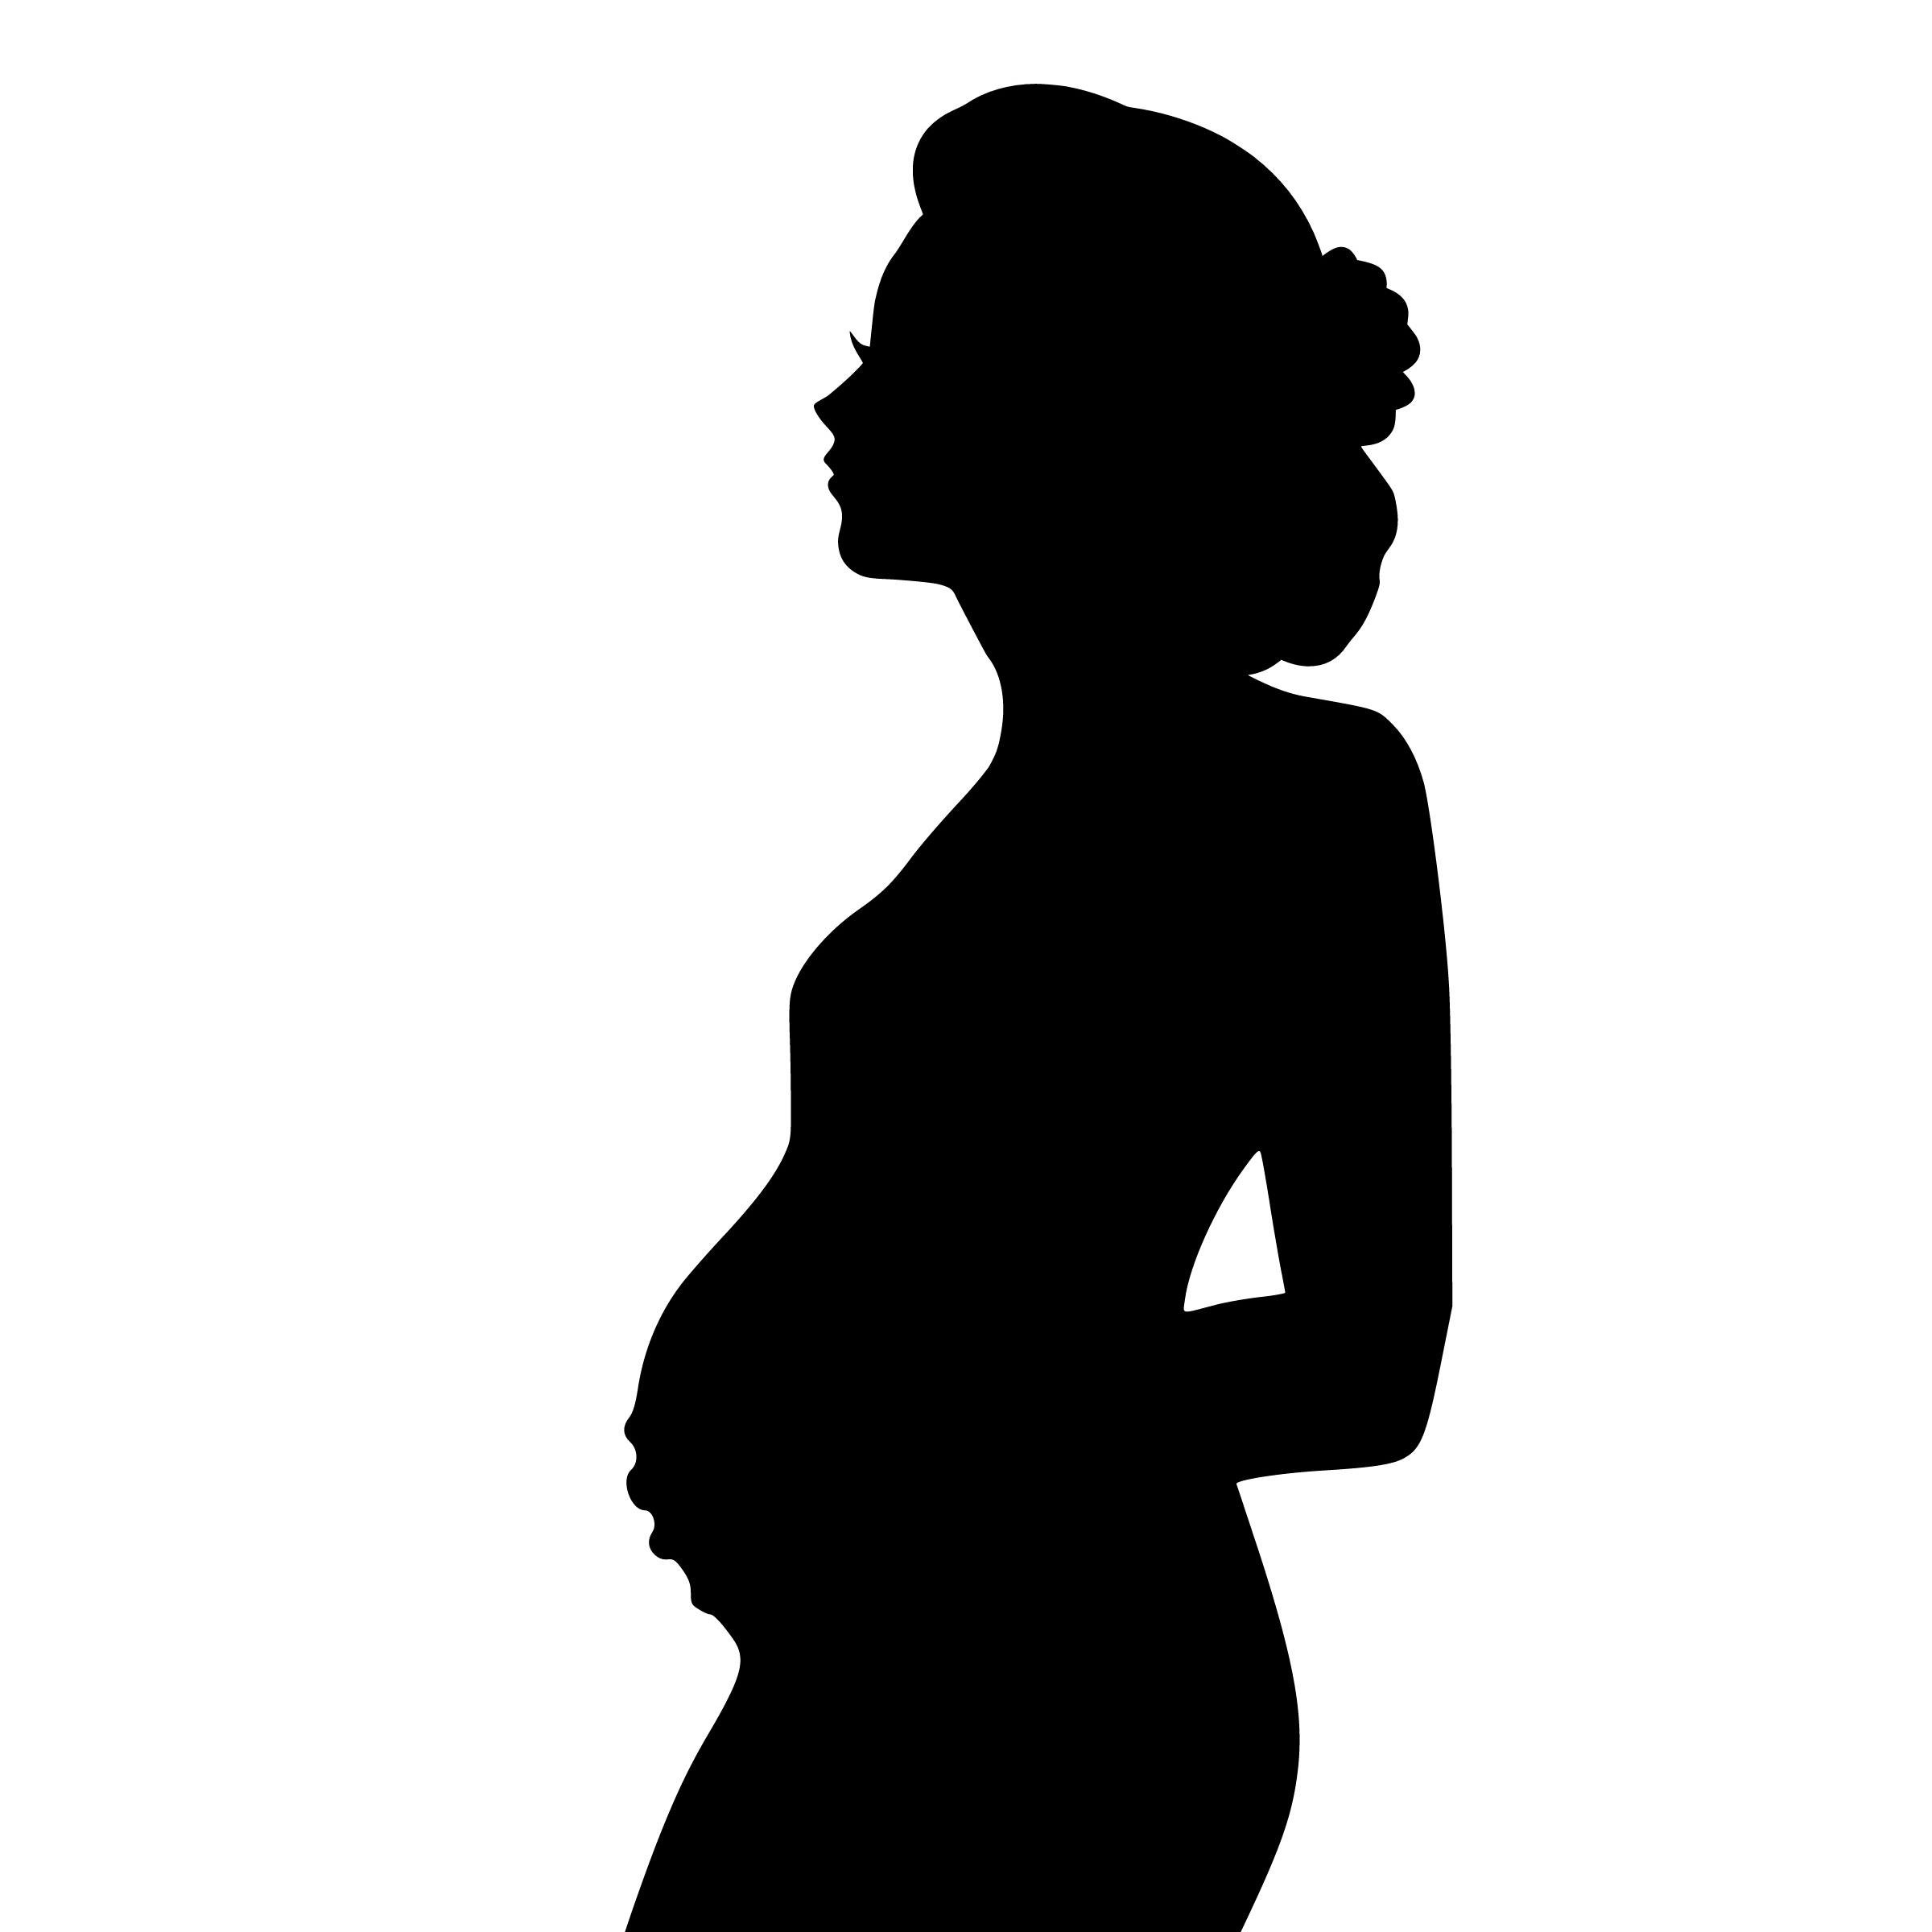
pregnant, silhouette, lady, mother, vector, icon, art, baby, background, beautiful, beauty, belly, black, body, female, figure, girl hair, health, illustration, isolated, life, love, maternity, mom, motherhood, parent, people, person, pregnancy, straight, hair, waiting, standing, joint, shoulder, black and white, arm, human behavior, neck, font, monochrome